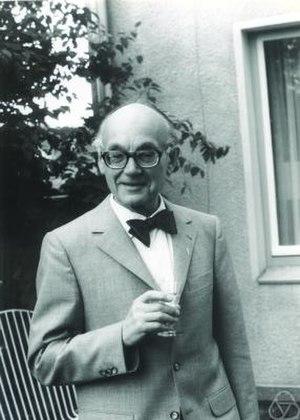
Max Friedrich Deuring est un mathématicien allemand qui a surtout travaillé en algèbre et en théorie des nombres.